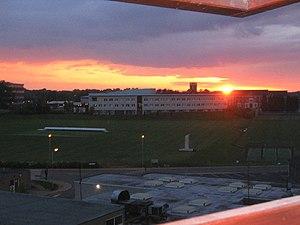
L'université de Loughborough est un campus situé dans le bourg de Loughborough, au Leicestershire, dans l'est des Midlands en Angleterre.